Robert W. Floyd

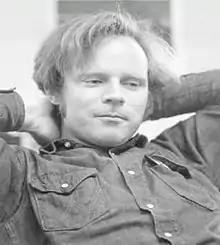
Floyd 1970s

Robert W. Floyd (born Robert Willoughby Floyd; June 8, 1936 – September 25, 2001) was an American computer scientist. His contributions include the design of the Floyd–Warshall algorithm (independently of Stephen Warshall), which efficiently finds all shortest paths in a graph and his work on parsing; Floyd's cycle-finding algorithm for detecting cycles in a sequence was attributed to him as well. In one isolated paper he introduced the important concept of error diffusion for rendering images, also called Floyd–Steinberg dithering (though he distinguished dithering from diffusion). He pioneered in the field of program verification using logical assertions with the 1967 paper "Assigning Meanings to Programs". This was a contribution to what later became Hoare logic. Floyd received the Turing Award in 1978.